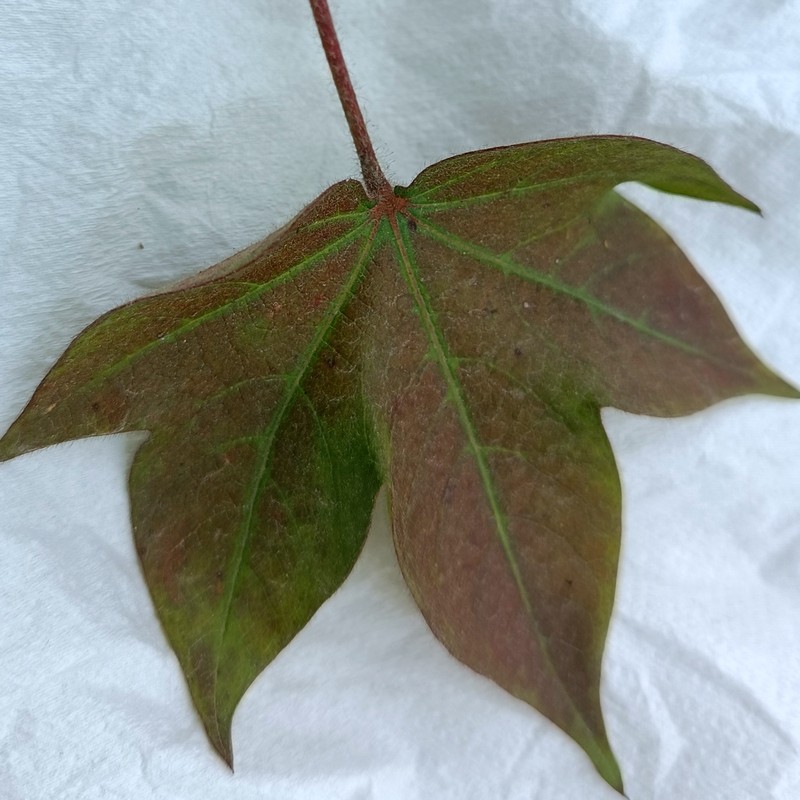
Label: Leaf Redding